Upper Pine Bottom State Park

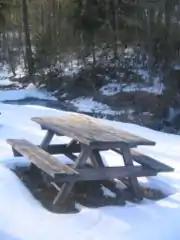
Picnic table and Upper Pine Bottom Run at Upper Pine Bottom State Park

During the Great Depression, the Civilian Conservation Corps (CCC) set up nine camps in Tiadaghton State Forest. The camps included two near Upper Pine Bottom State Park: CCC Camp S-82-Pa (Waterville, also known as Haneyville) was on Upper Pine Bottom Run about west of the park and operated from May 1933 to 1941; CCC Camp S-129-Pa (Little Pine) was at the site of nearby Little Pine State Park and operated from 1933 to 1937. The CCC planted large numbers of trees in the state forest, did work in the park, and built a pavilion at the site in 1936. Although the roof of a structure was still visible in the park in a 1959 aerial photo, by 2017 there were no pavilions or other buildings in the park. The United States' entry into the Second World War in 1941 led to the end of the CCC, and all its camps were closed by the summer of 1942.